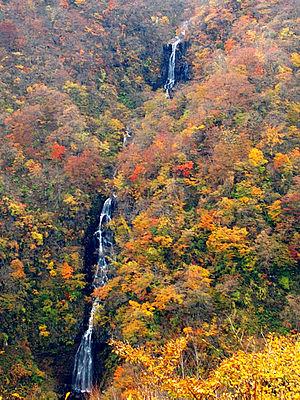
La chute de Sankai est une cascade située à Zaō dans la préfecture de Miyagi, au Japon.